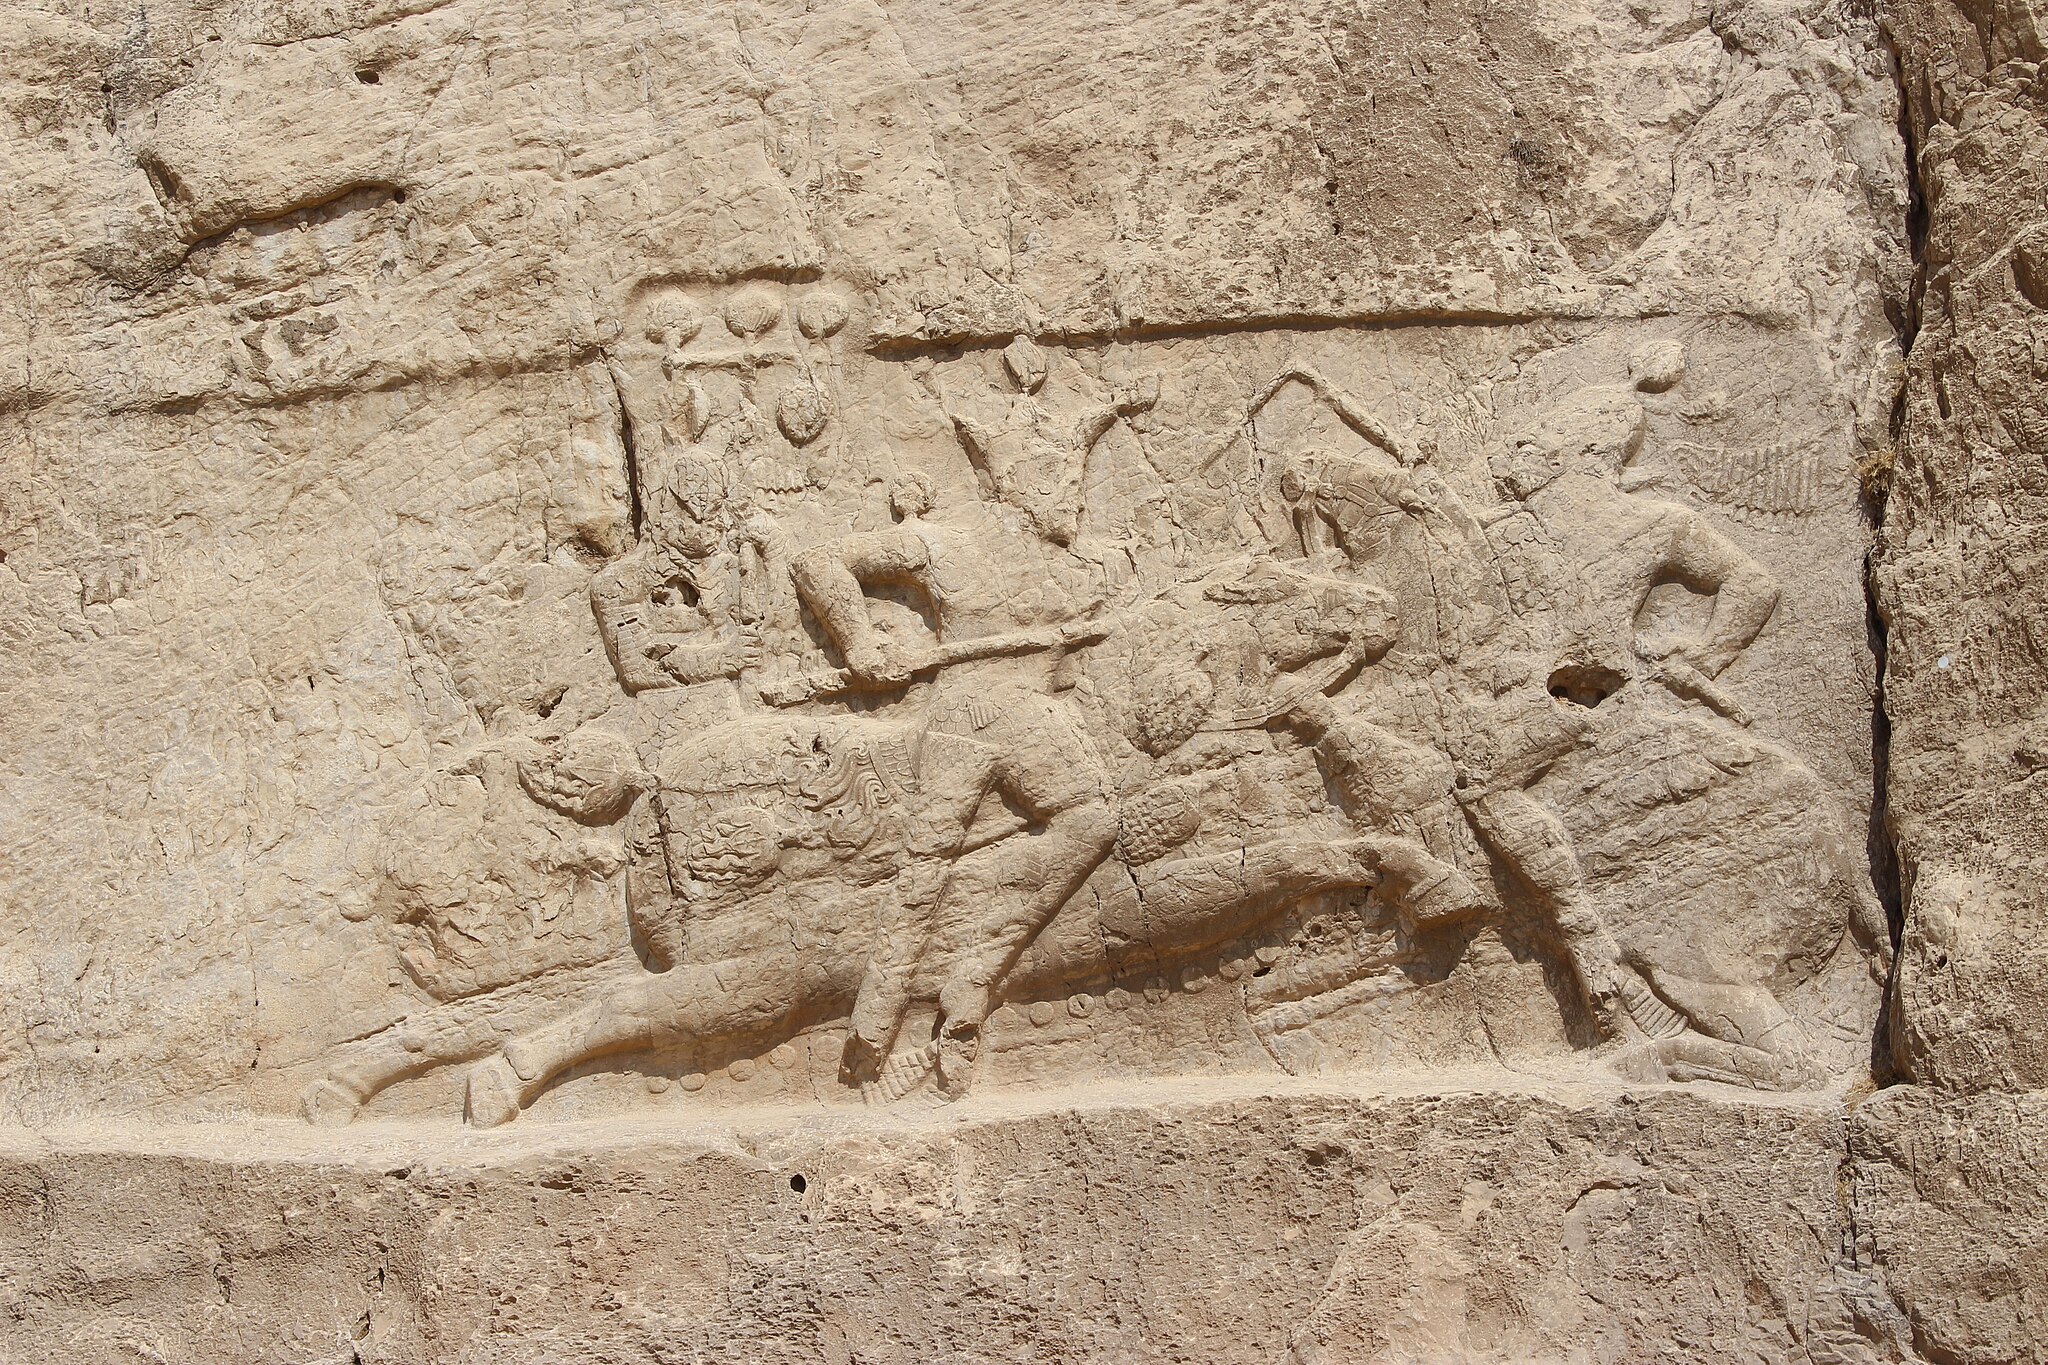
Title: Iran (49680046908)
Description: CC BY-SA 2.0 - William John Gauthier
Date: 2020-03-20 21:00
Categories: Relief of equestrian combat of Shapur II, Flickr images reviewed by FlickreviewR 2